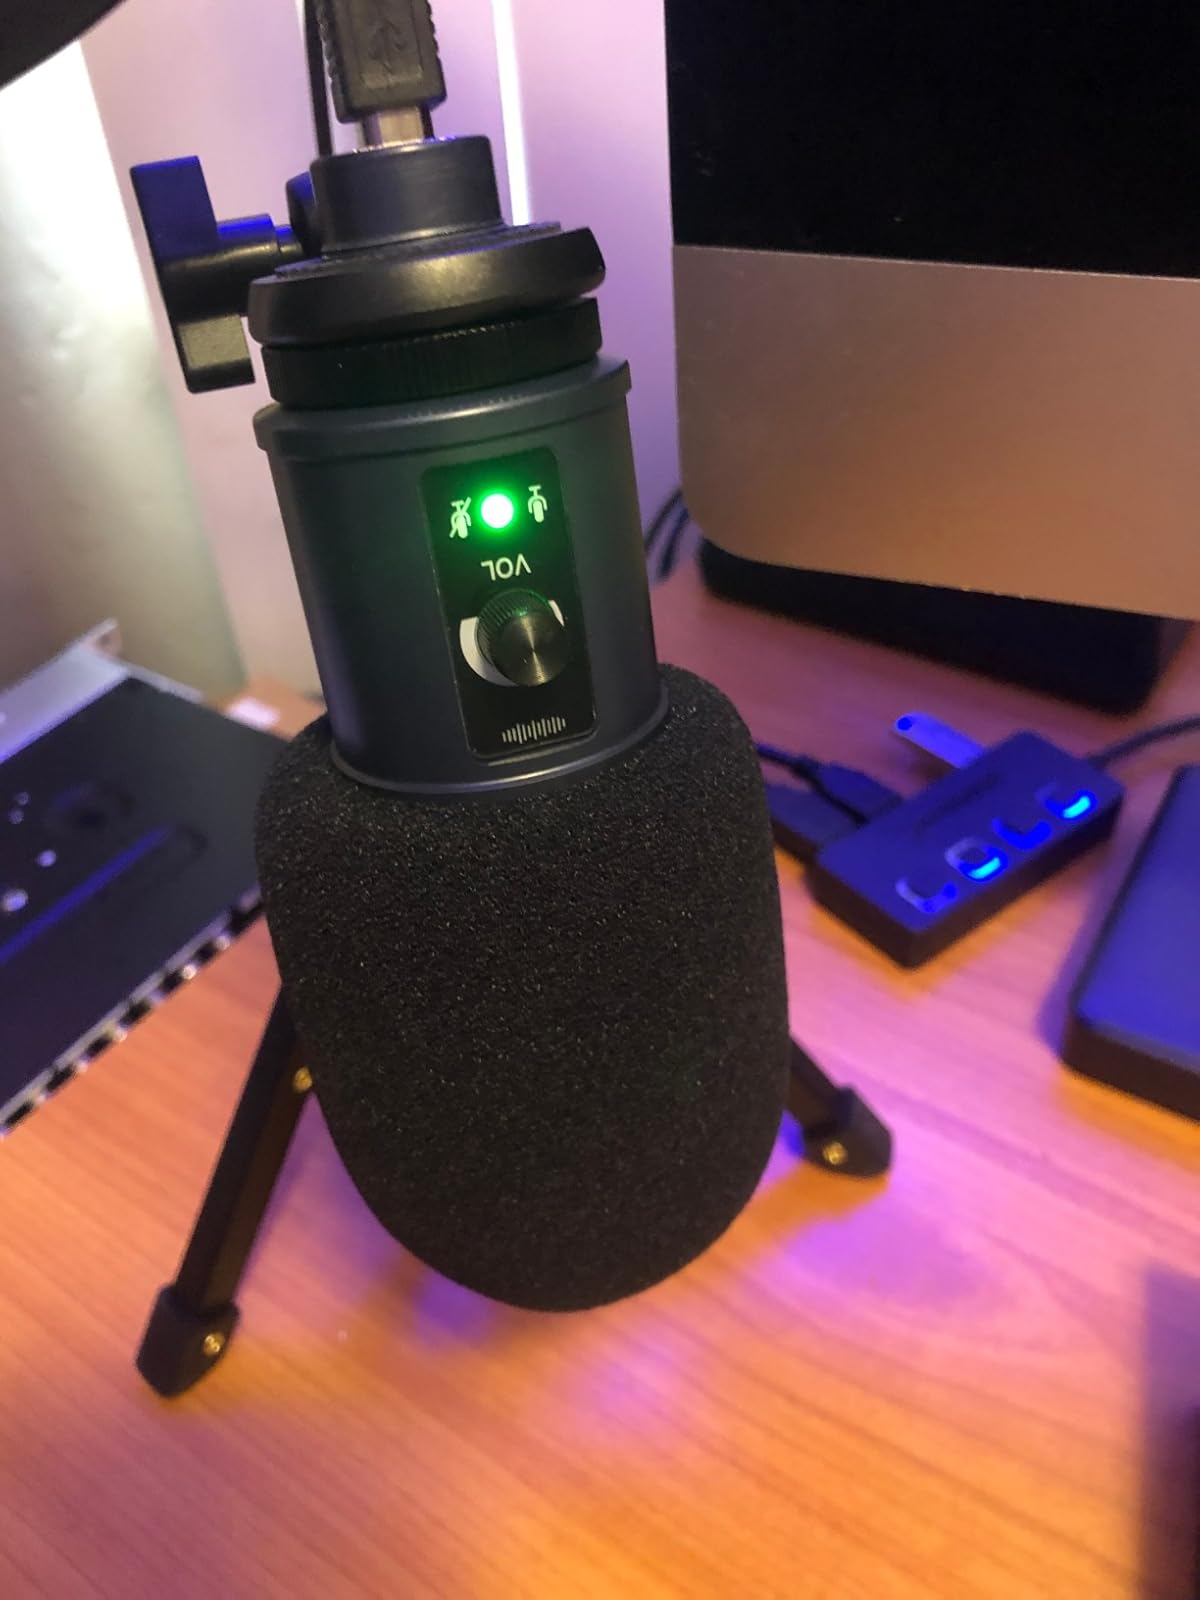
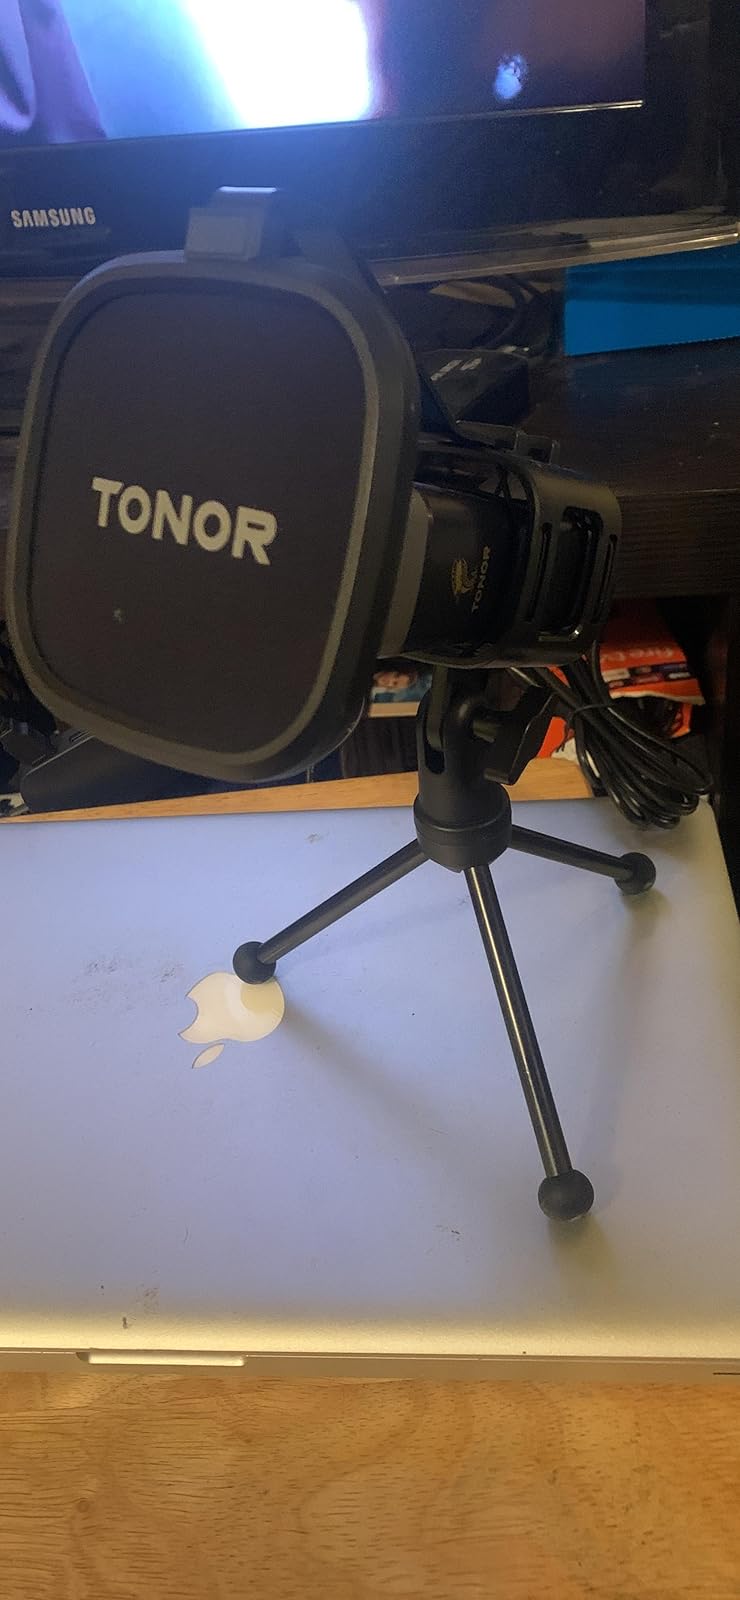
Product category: microphone
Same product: no